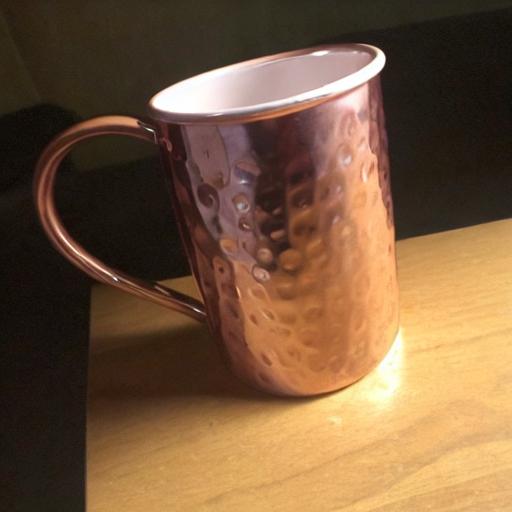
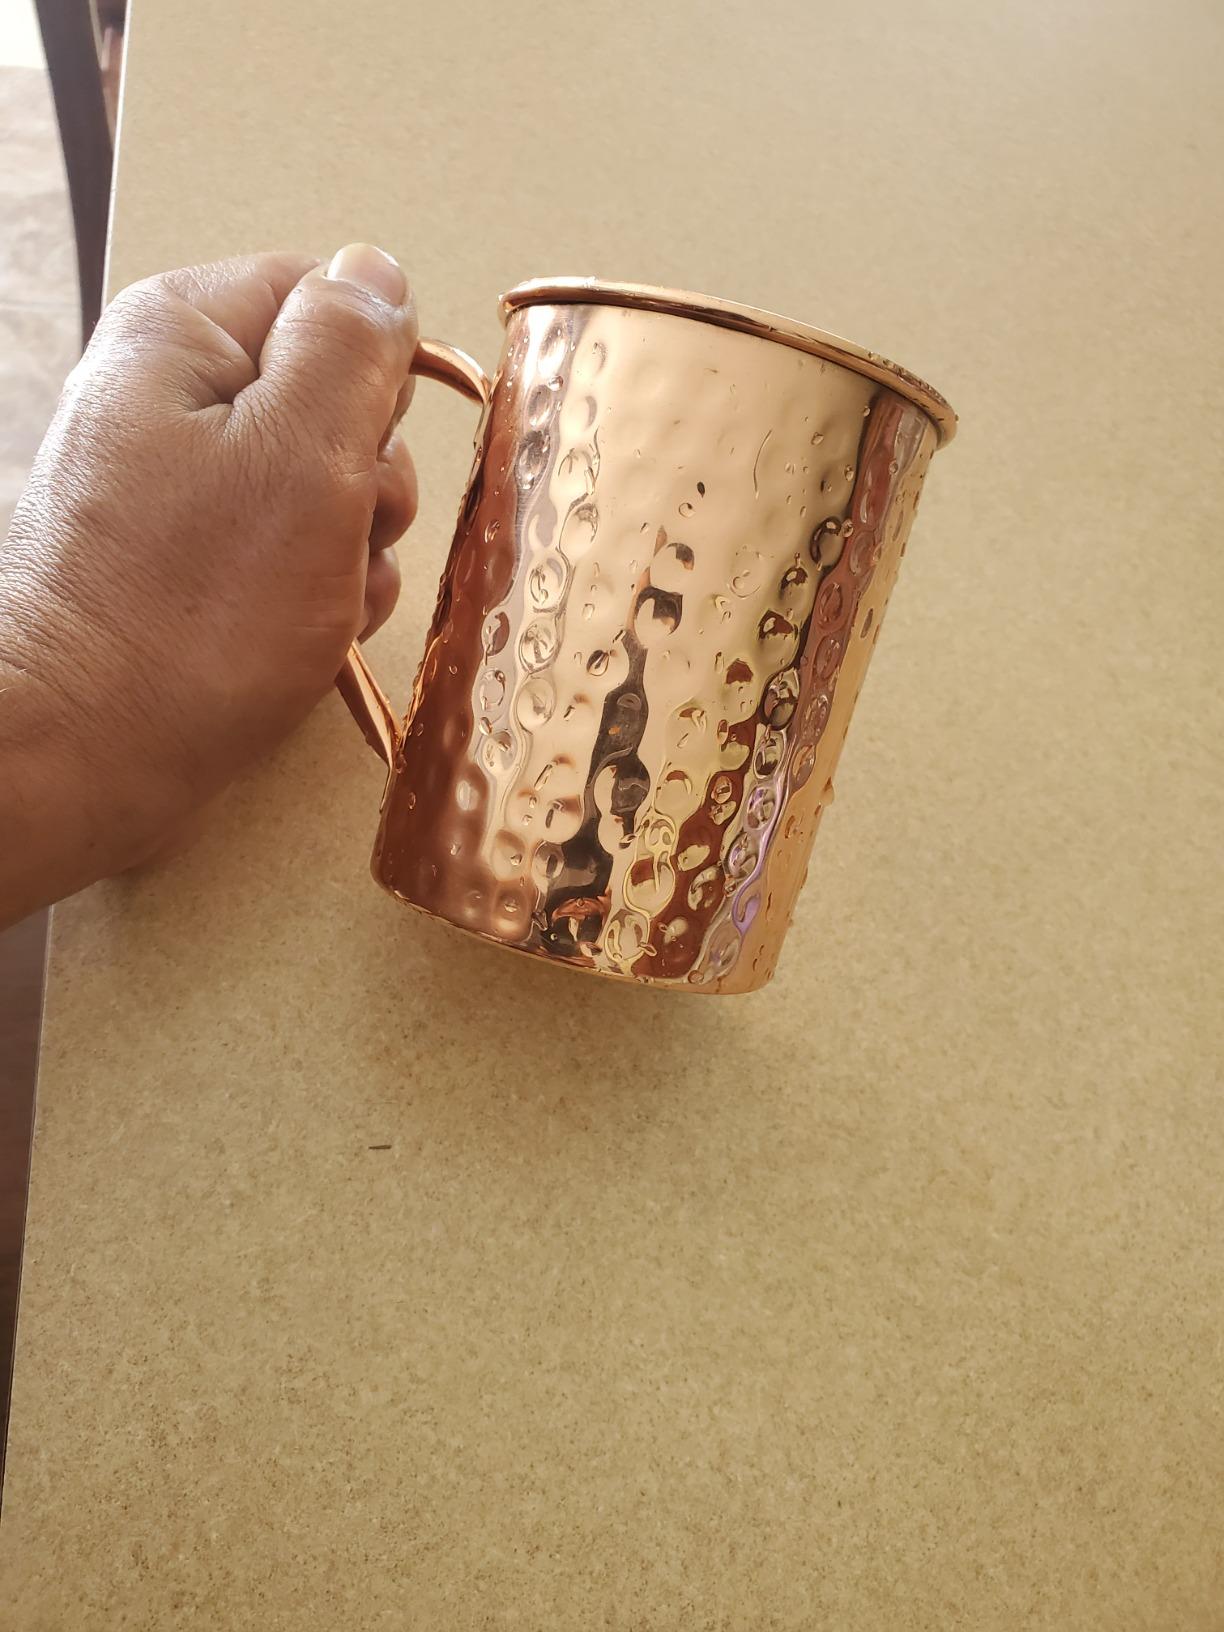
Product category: items_mug
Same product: no